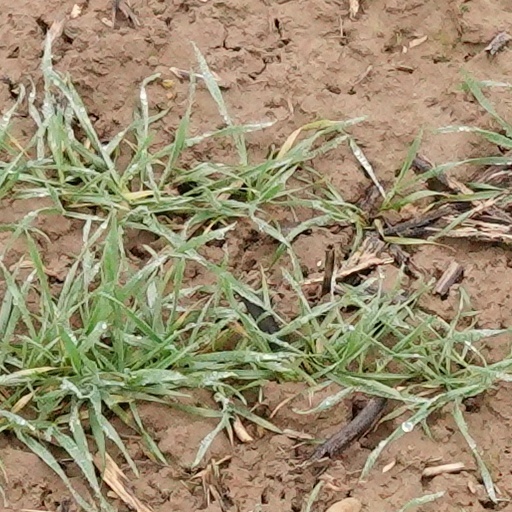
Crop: wheat